Black suffrage in the United States

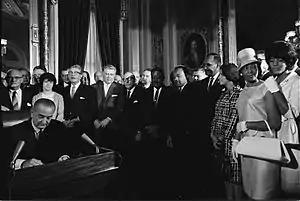

African Americans were fully enfranchised in practice throughout the United States by the Voting Rights Act of 1965. Prior to the Civil War and the Reconstruction Amendments to the U.S. Constitution, some Black people in the United States had the right to vote, but this right was often abridged or taken away. After 1870, Black people were theoretically equal before the law, but in the period between the end of Reconstruction era and the passage of the Civil Rights Act of 1964 this was frequently infringed in practice.